Battle of Lake George

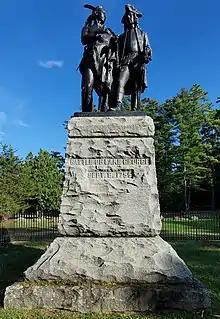
"The Battle of Lake George" (1903) by Albert Weinert depicting Hendrick Theyanoguin and William Johnson

Williams' column marched straight into the trap and was engulfed in a blaze of enemy musketry. In an engagement known as the "Bloody Morning Scout", Williams and Hendrick were killed along with many of their troops. At this point, the French regulars, brought forward by Dieskau, poured volleys into the beleaguered colonial troops. Most of the New Englanders fled toward Johnson's camp while about 100 of their comrades under Whiting and Lt. Col. Seth Pomeroy and most of the surviving Mohawks covered their withdrawal with a fighting retreat. The British rearguard was able to inflict substantial casualties on their overconfident pursuers. Pomeroy noted that his men "killed great numbers of them; they were seen to drop like pigeons". One of those killed in this phase of the battle was Jacques Legardeur de Saint-Pierre, the highly respected commander of Dieskau's Canadian and Indian forces. His fall caused great dismay, particularly to the French Indians.